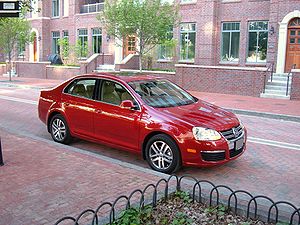
Volkswagen Jetta / Generationerne
Volkswagen Jetta er en bilmodel fra Volkswagen. Det er en sedanudgave af Volkswagen Golf.